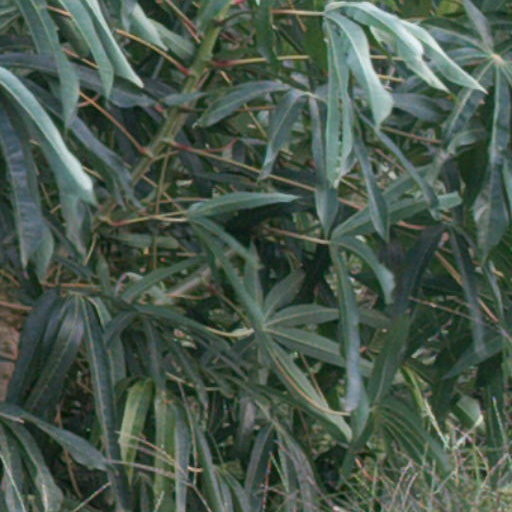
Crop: cassava